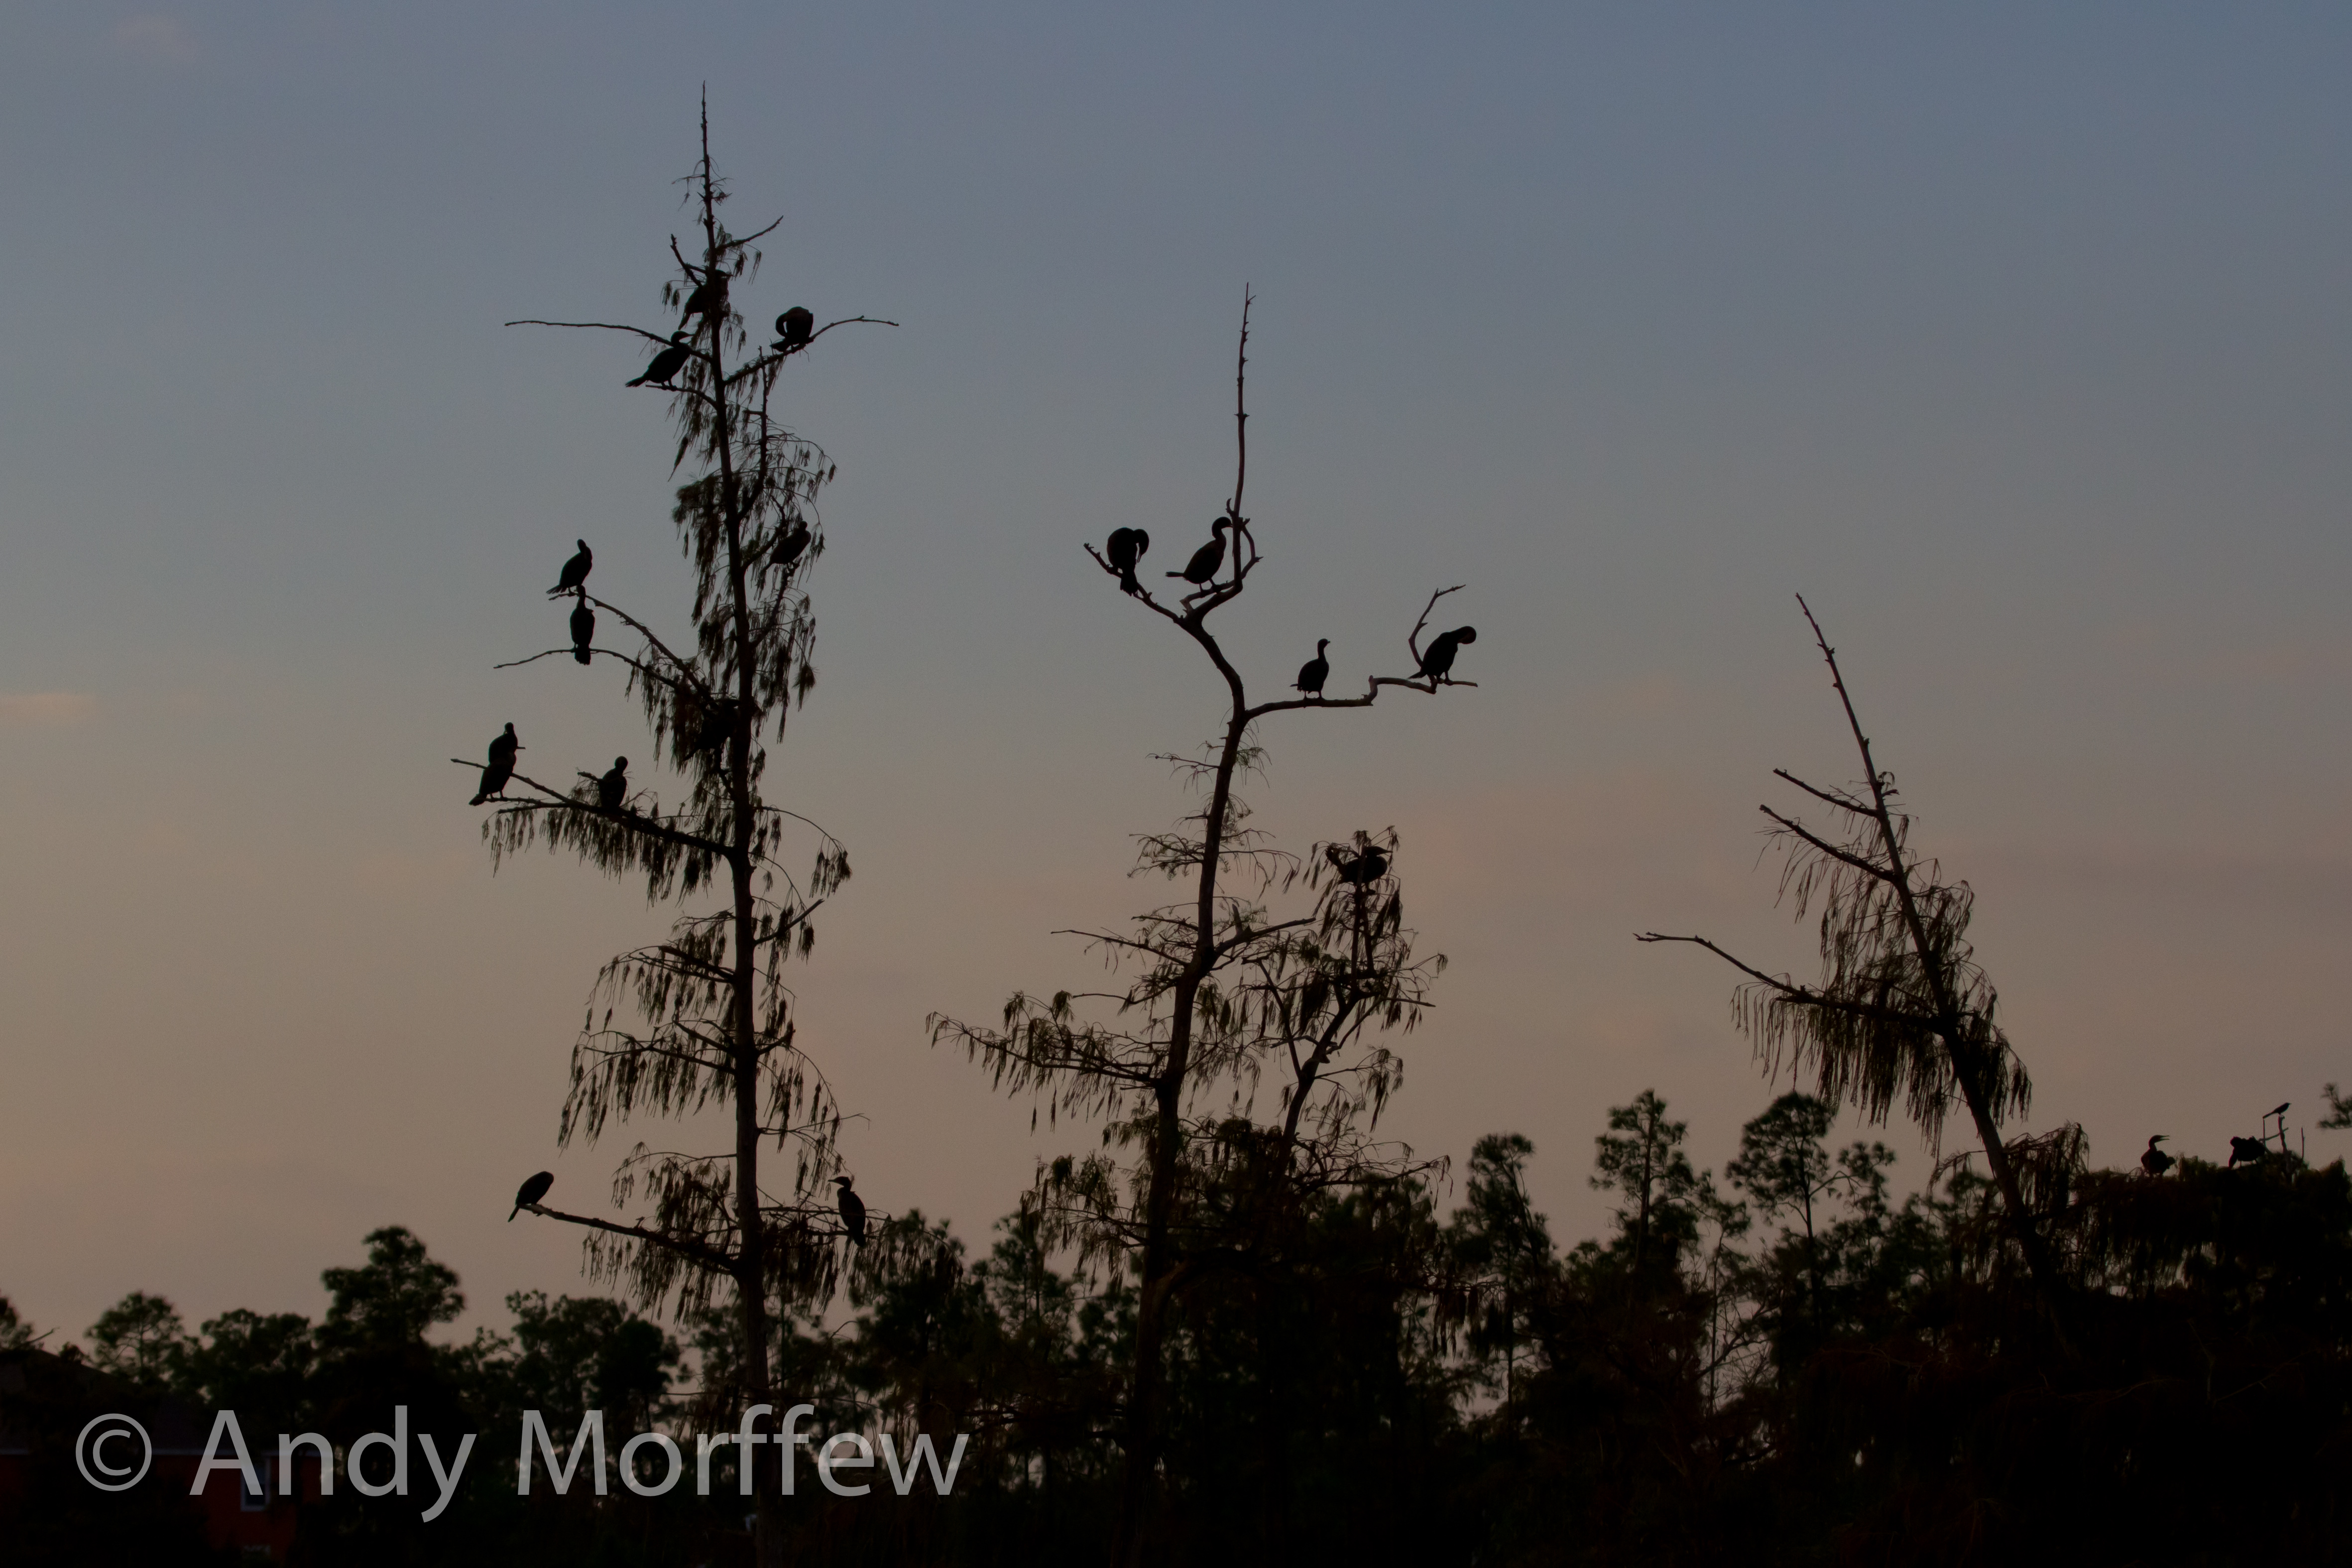
tree, nature, horizon, branch, silhouette, bird, sky, prairie, morning, wind, dawn, flock, dusk, evening, savanna, andymorffew, morffew, eaglelakespark, bird migration, atmospheric phenomenon, animal migration